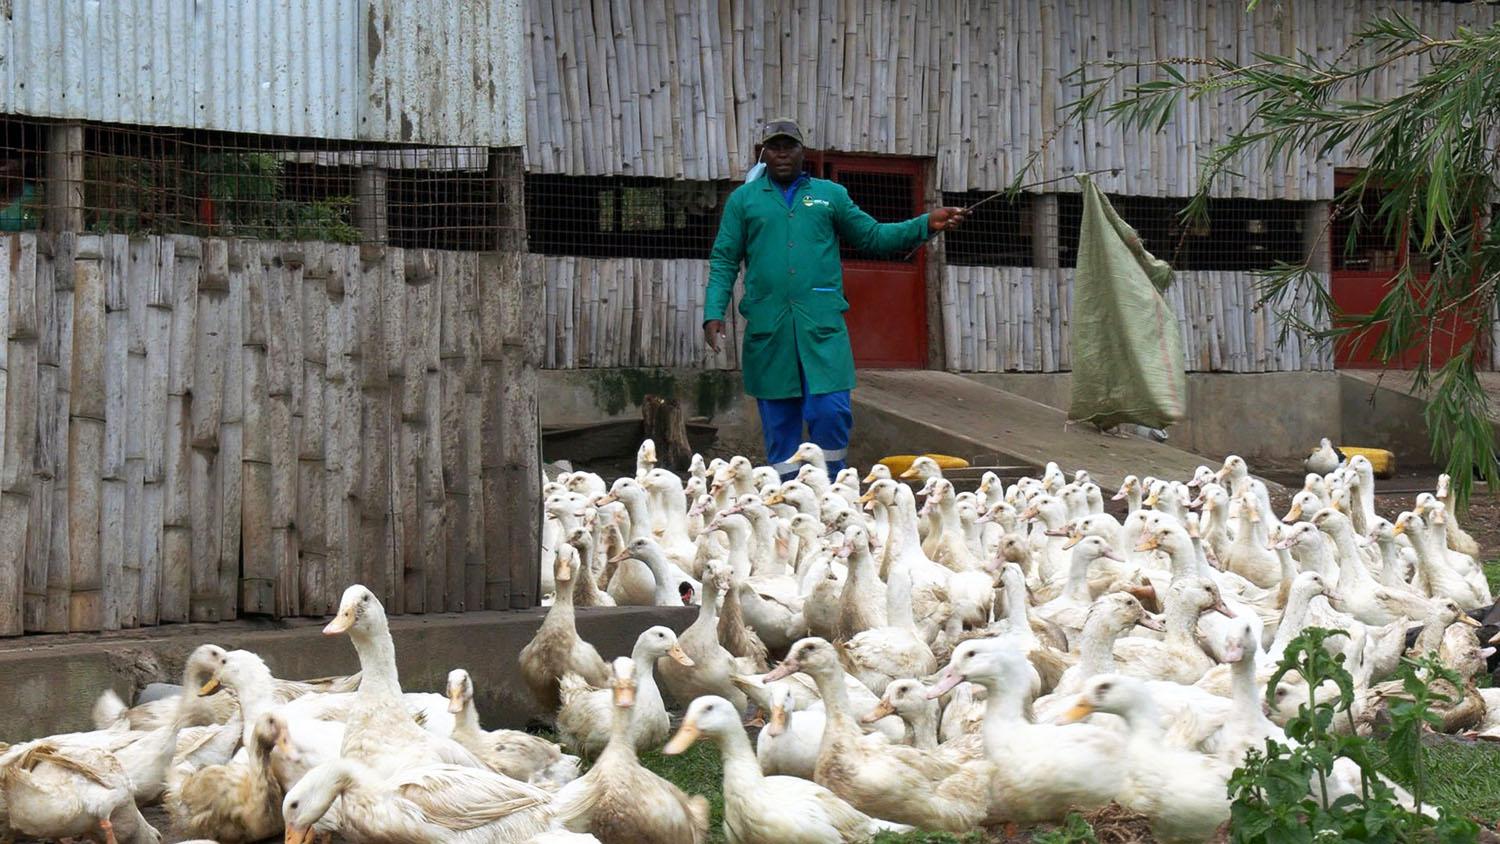
Mfuko umeshikiliwa na mwanaume mfugaji, ambaye analisha bata wake weupe, na nyuma yake lipo banda maalumu la kufugia bata hao la kisasa lenye uwazi unaopitisha hewa kwa ajili ya bata, hivyo huonyesha juhudi za ufugaji zinazotumia teknolojia ya kisasa na mabanda ya kisasa, katika kukuza na kuongeza mazao yatokanayo na bata kama mayai, nyama na virutubisho mbalimbali.